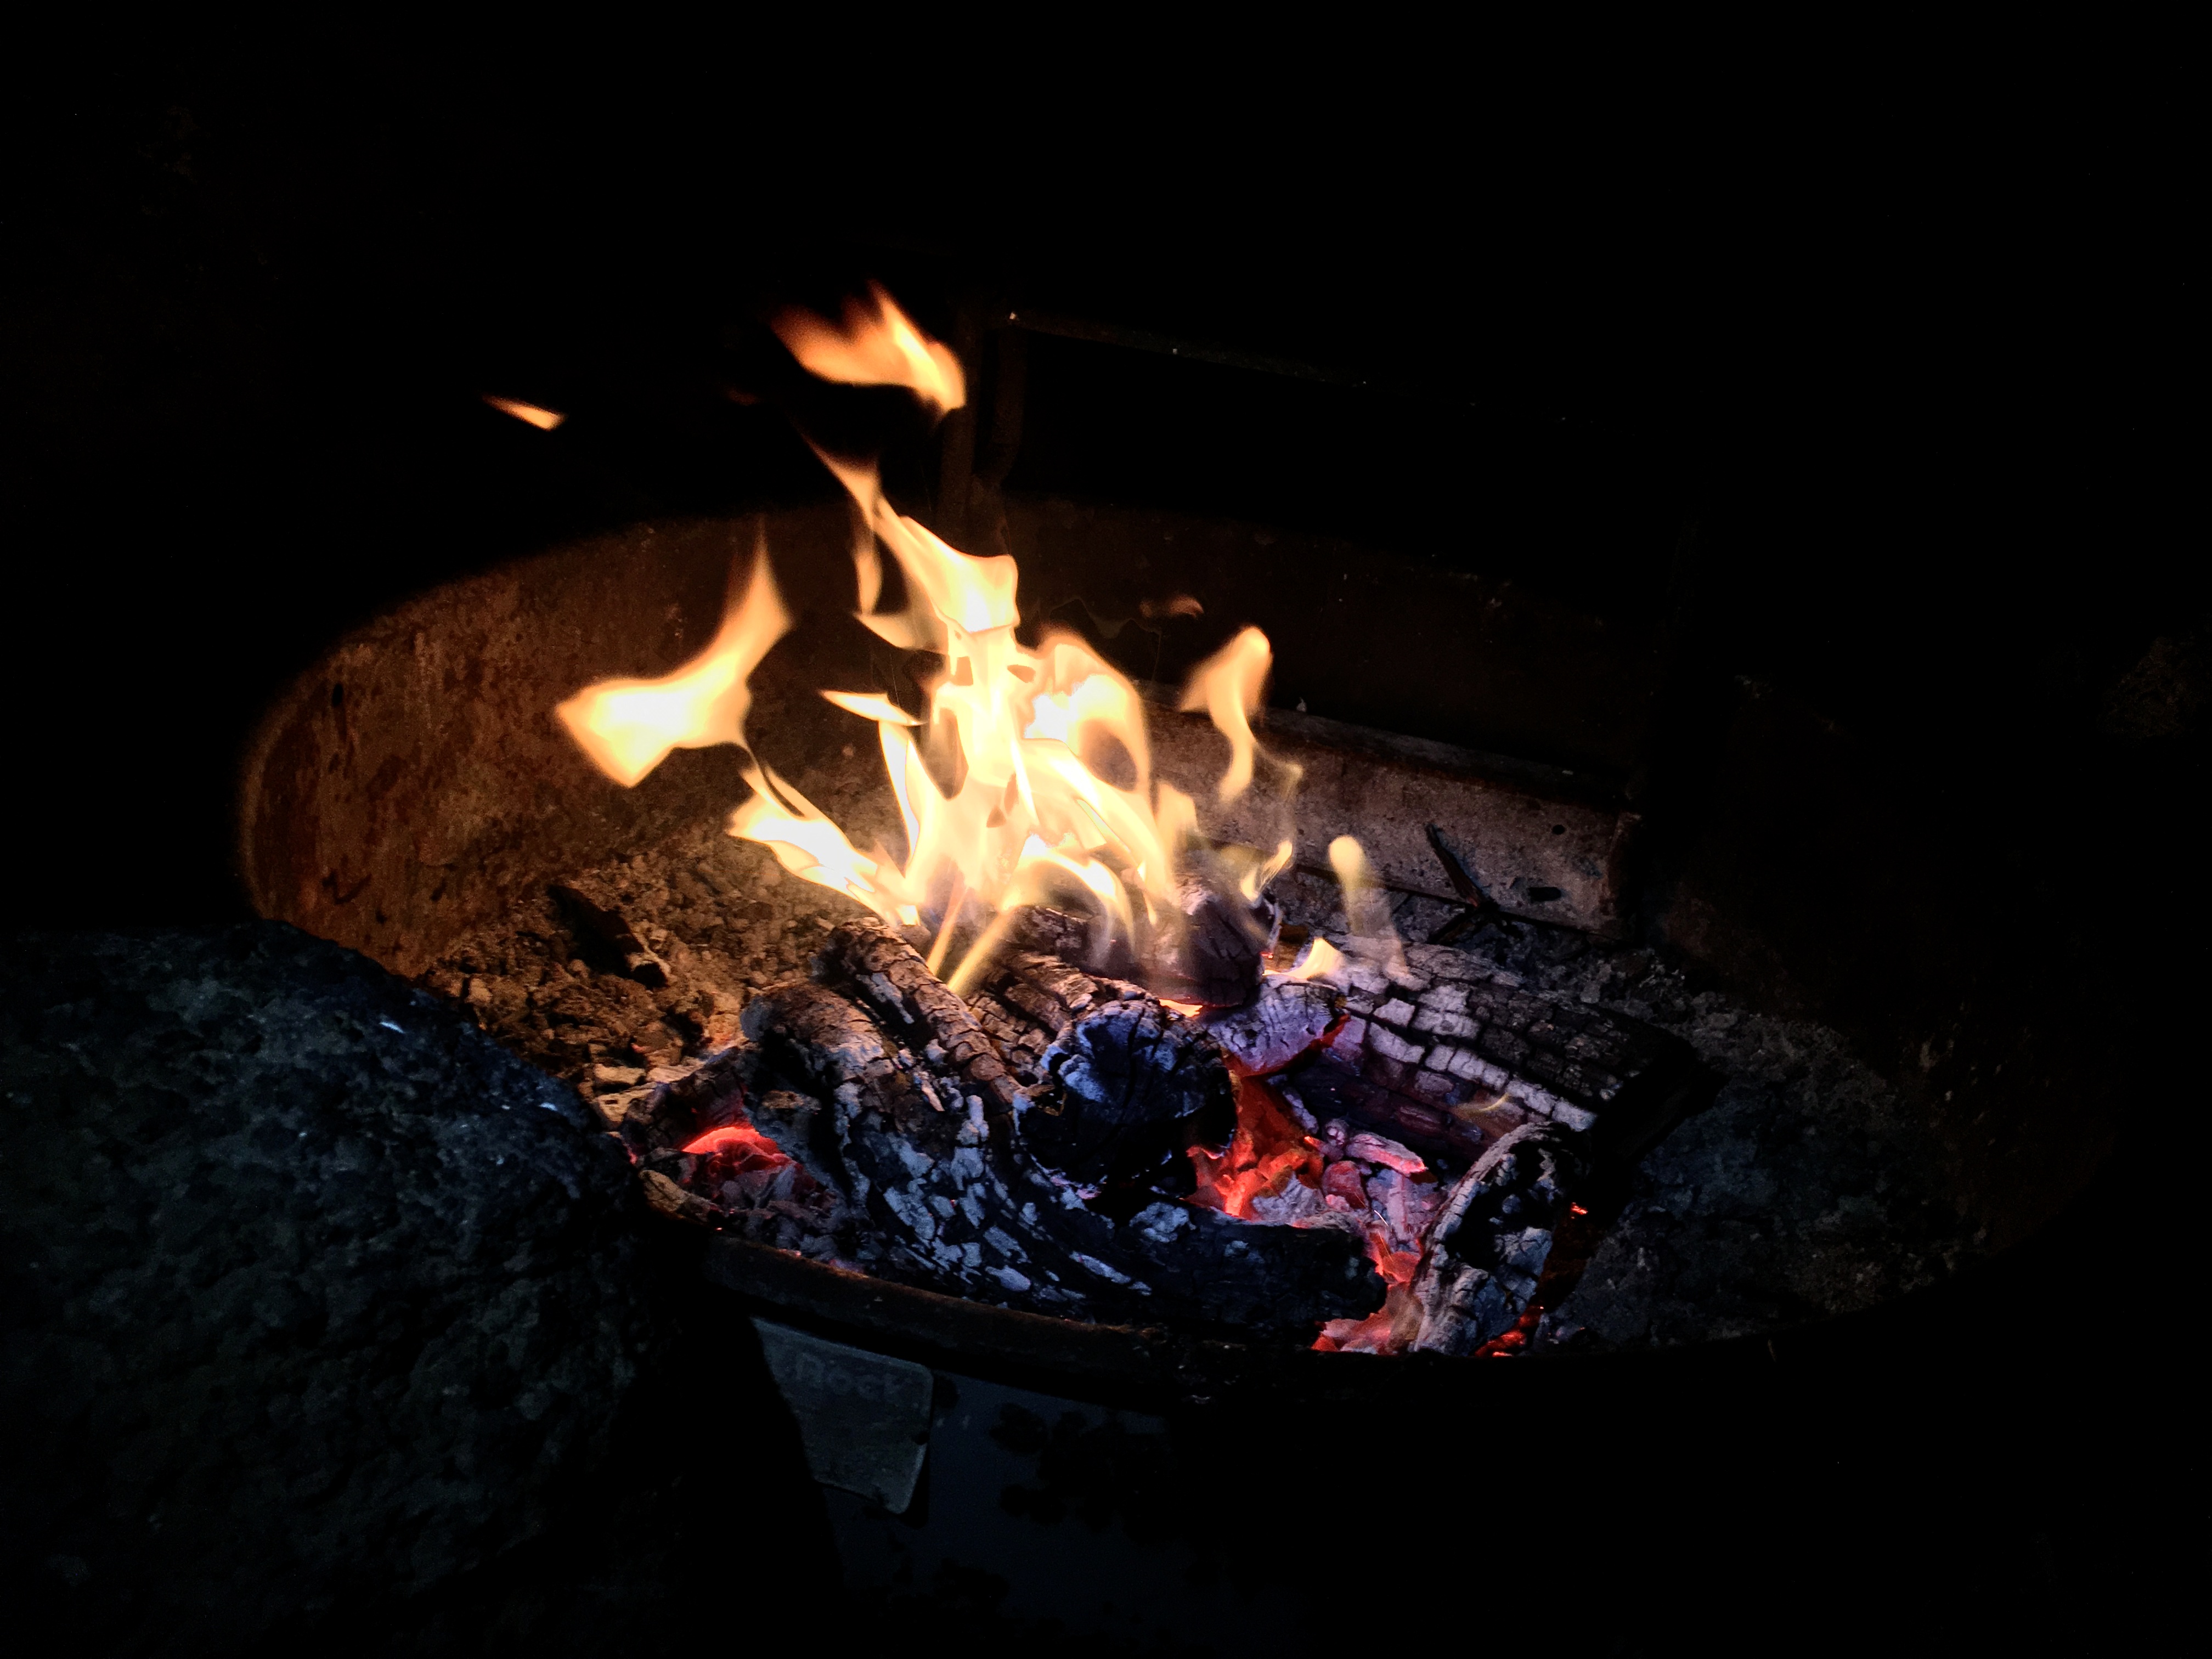
flame, fire, darkness, campfire, bonfire